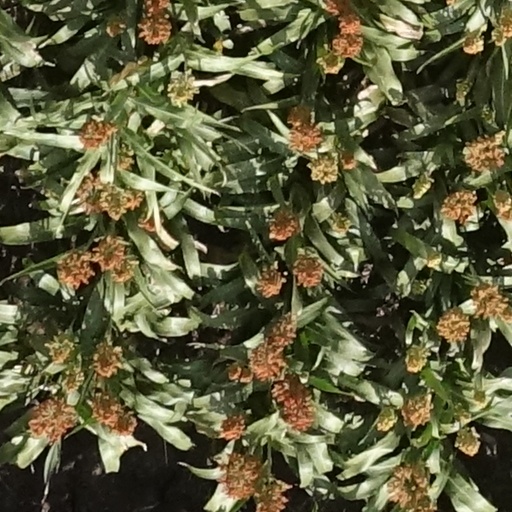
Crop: sorghum